Joe the Plumber

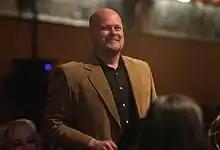
Joe Wurzelbacher at the 2012 CPAC in Washington, D.C.

Wurzelbacher spoke to Katie Couric of "CBS Evening News" on October 15, shortly after the conclusion of the final debate. Asked whether Obama's proposed $250,000 tax threshold would affect him, Wurzelbacher replied: "Not right now at presently, but [...] he's going to do that now for people who make $250,000 a year. When's he going to decide that $100,000 is too much? [...] You're on a slippery slope here. You vote on somebody who decides that $250,000 and you're rich? And $100,000 and you're rich? [...] Where does it end?" He also said: "I asked the question but I still got a tap dance...almost as good as Sammy Davis Jr."